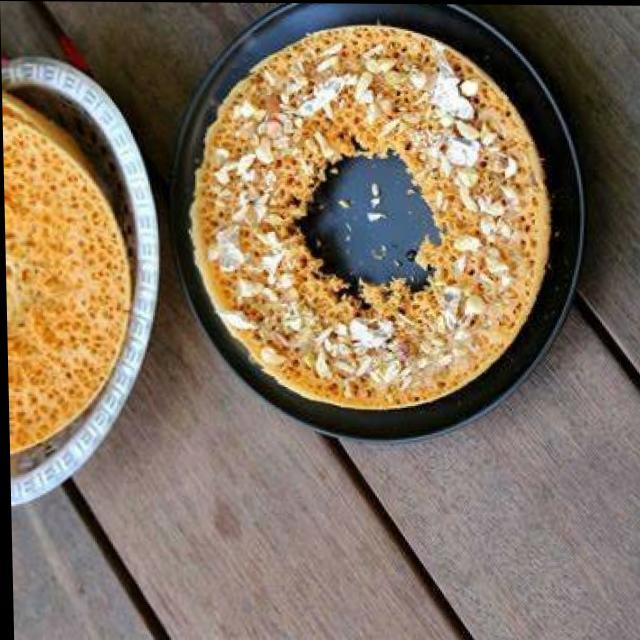
Dish: ghevar